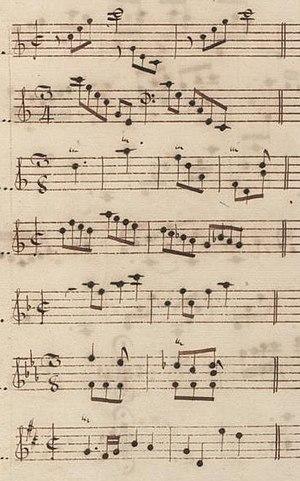
Table du volume XIII des manuscrits de Venise (incipit des sonates 1 à 7, K. 514 à 520).
Le tableau suivant liste les sonates pour clavier composées par Domenico Scarlatti en suivant les catalogues musicologiques, les sources manuscrites et les premières éditions ; il permet leur concordance.